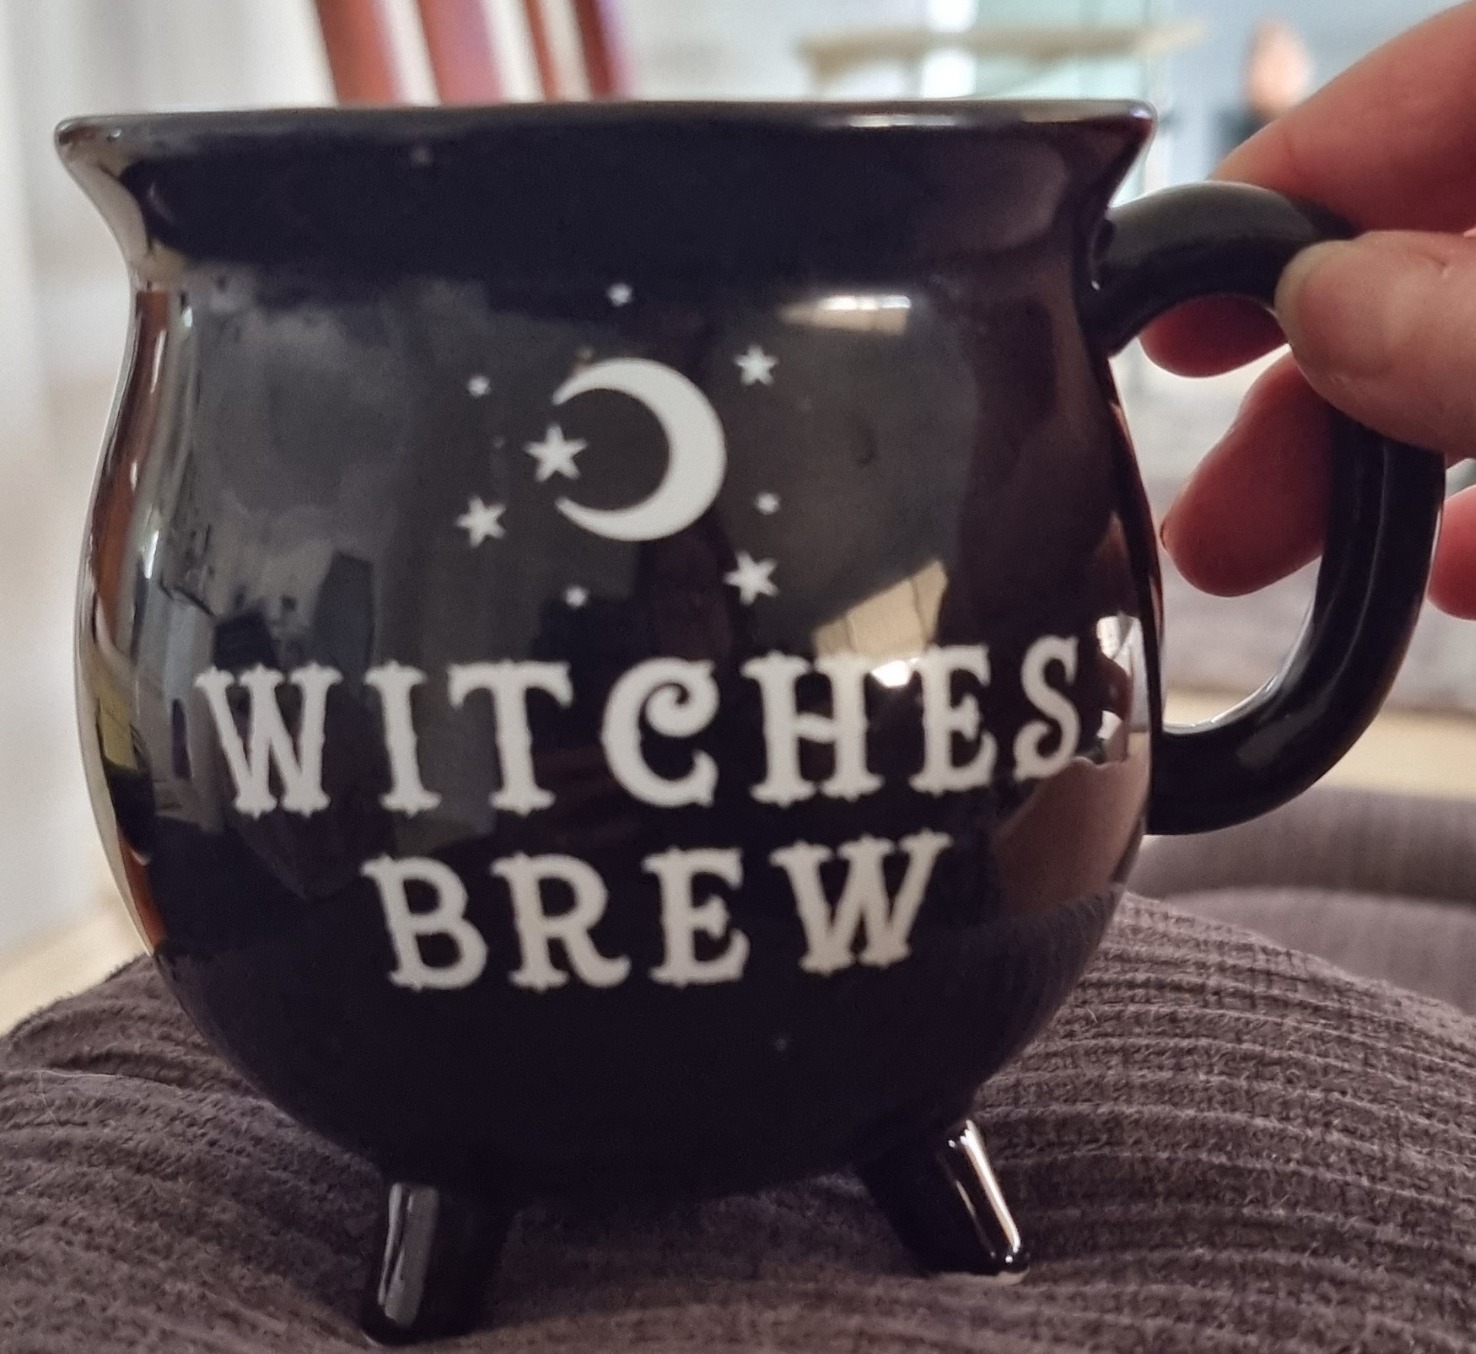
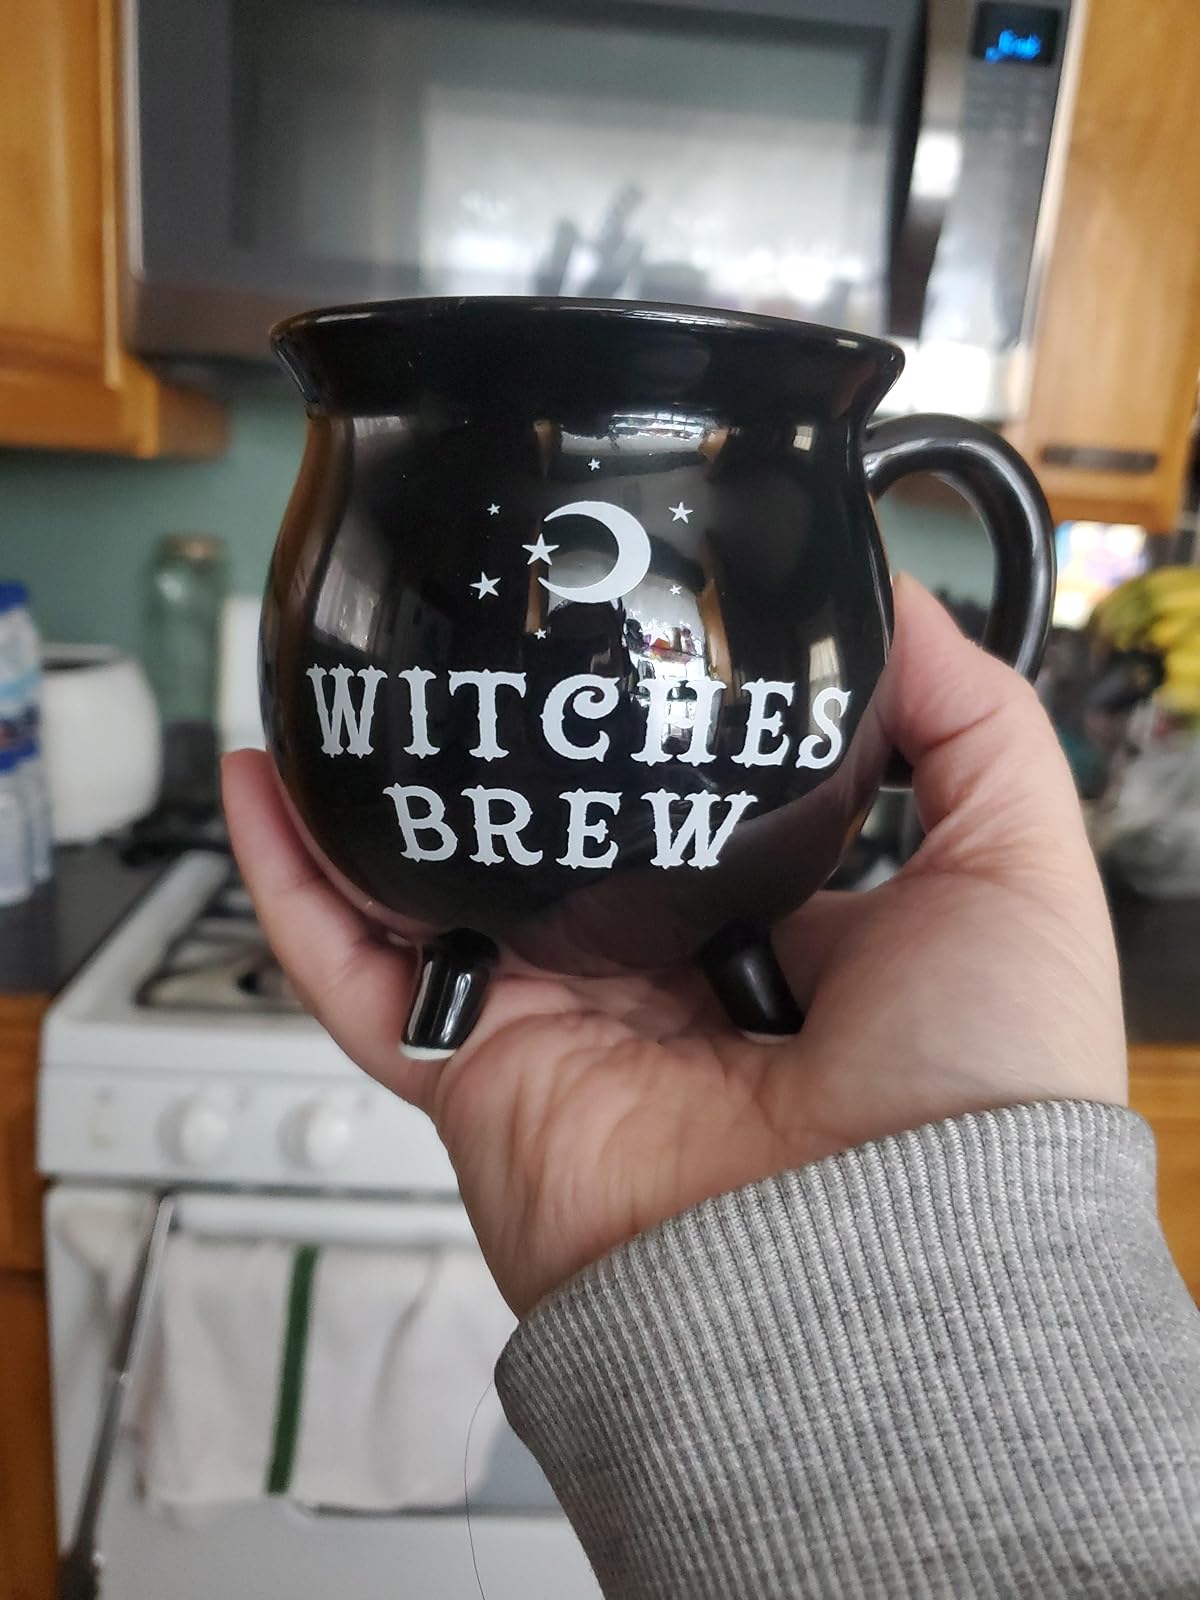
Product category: items_mug
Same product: yes